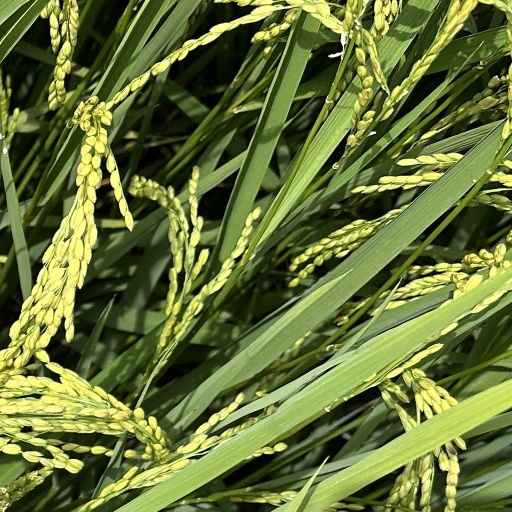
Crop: rice